Skyforge

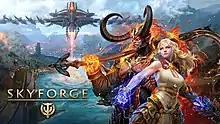

Skyforge is a free-to-play massively multiplayer online role-playing game developed by Allods Team in collaboration with Obsidian Entertainment, and published by My.com. Set on the planet Aelion, Skyforge fuses elements of Science fiction and fantasy in its visuals and storytelling, and sees players exploring the world as an immortal who must strive to become a god and defend the planet from alien invasion from other worlds. The project started development in 2010 and received an open release for Microsoft Windows in July 2015, with PlayStation 4 and Xbox One releases following in 2017. The latest major content update, "Ignition", was released on all platforms in September 2019. A Nintendo Switch version was released in February 2021.